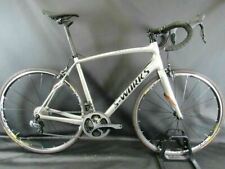
Vehicle type: Bikes